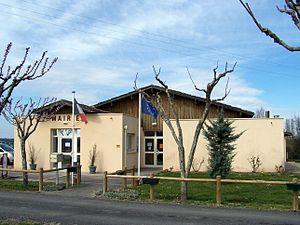
Mairie de Lados (Gironde, France)
Lados est une commune du Sud-Ouest de la France, située dans le département de la Gironde.